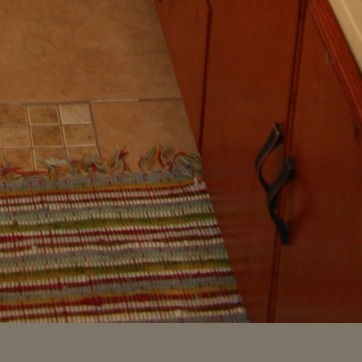
Material: carpet